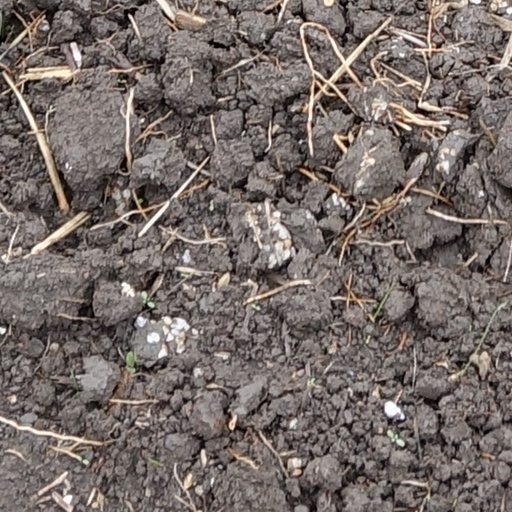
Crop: wheat